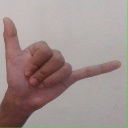
अक्षर: द